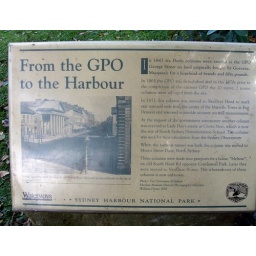
The old Sydney GPO building with its columns can be seen in the photo on the sign.